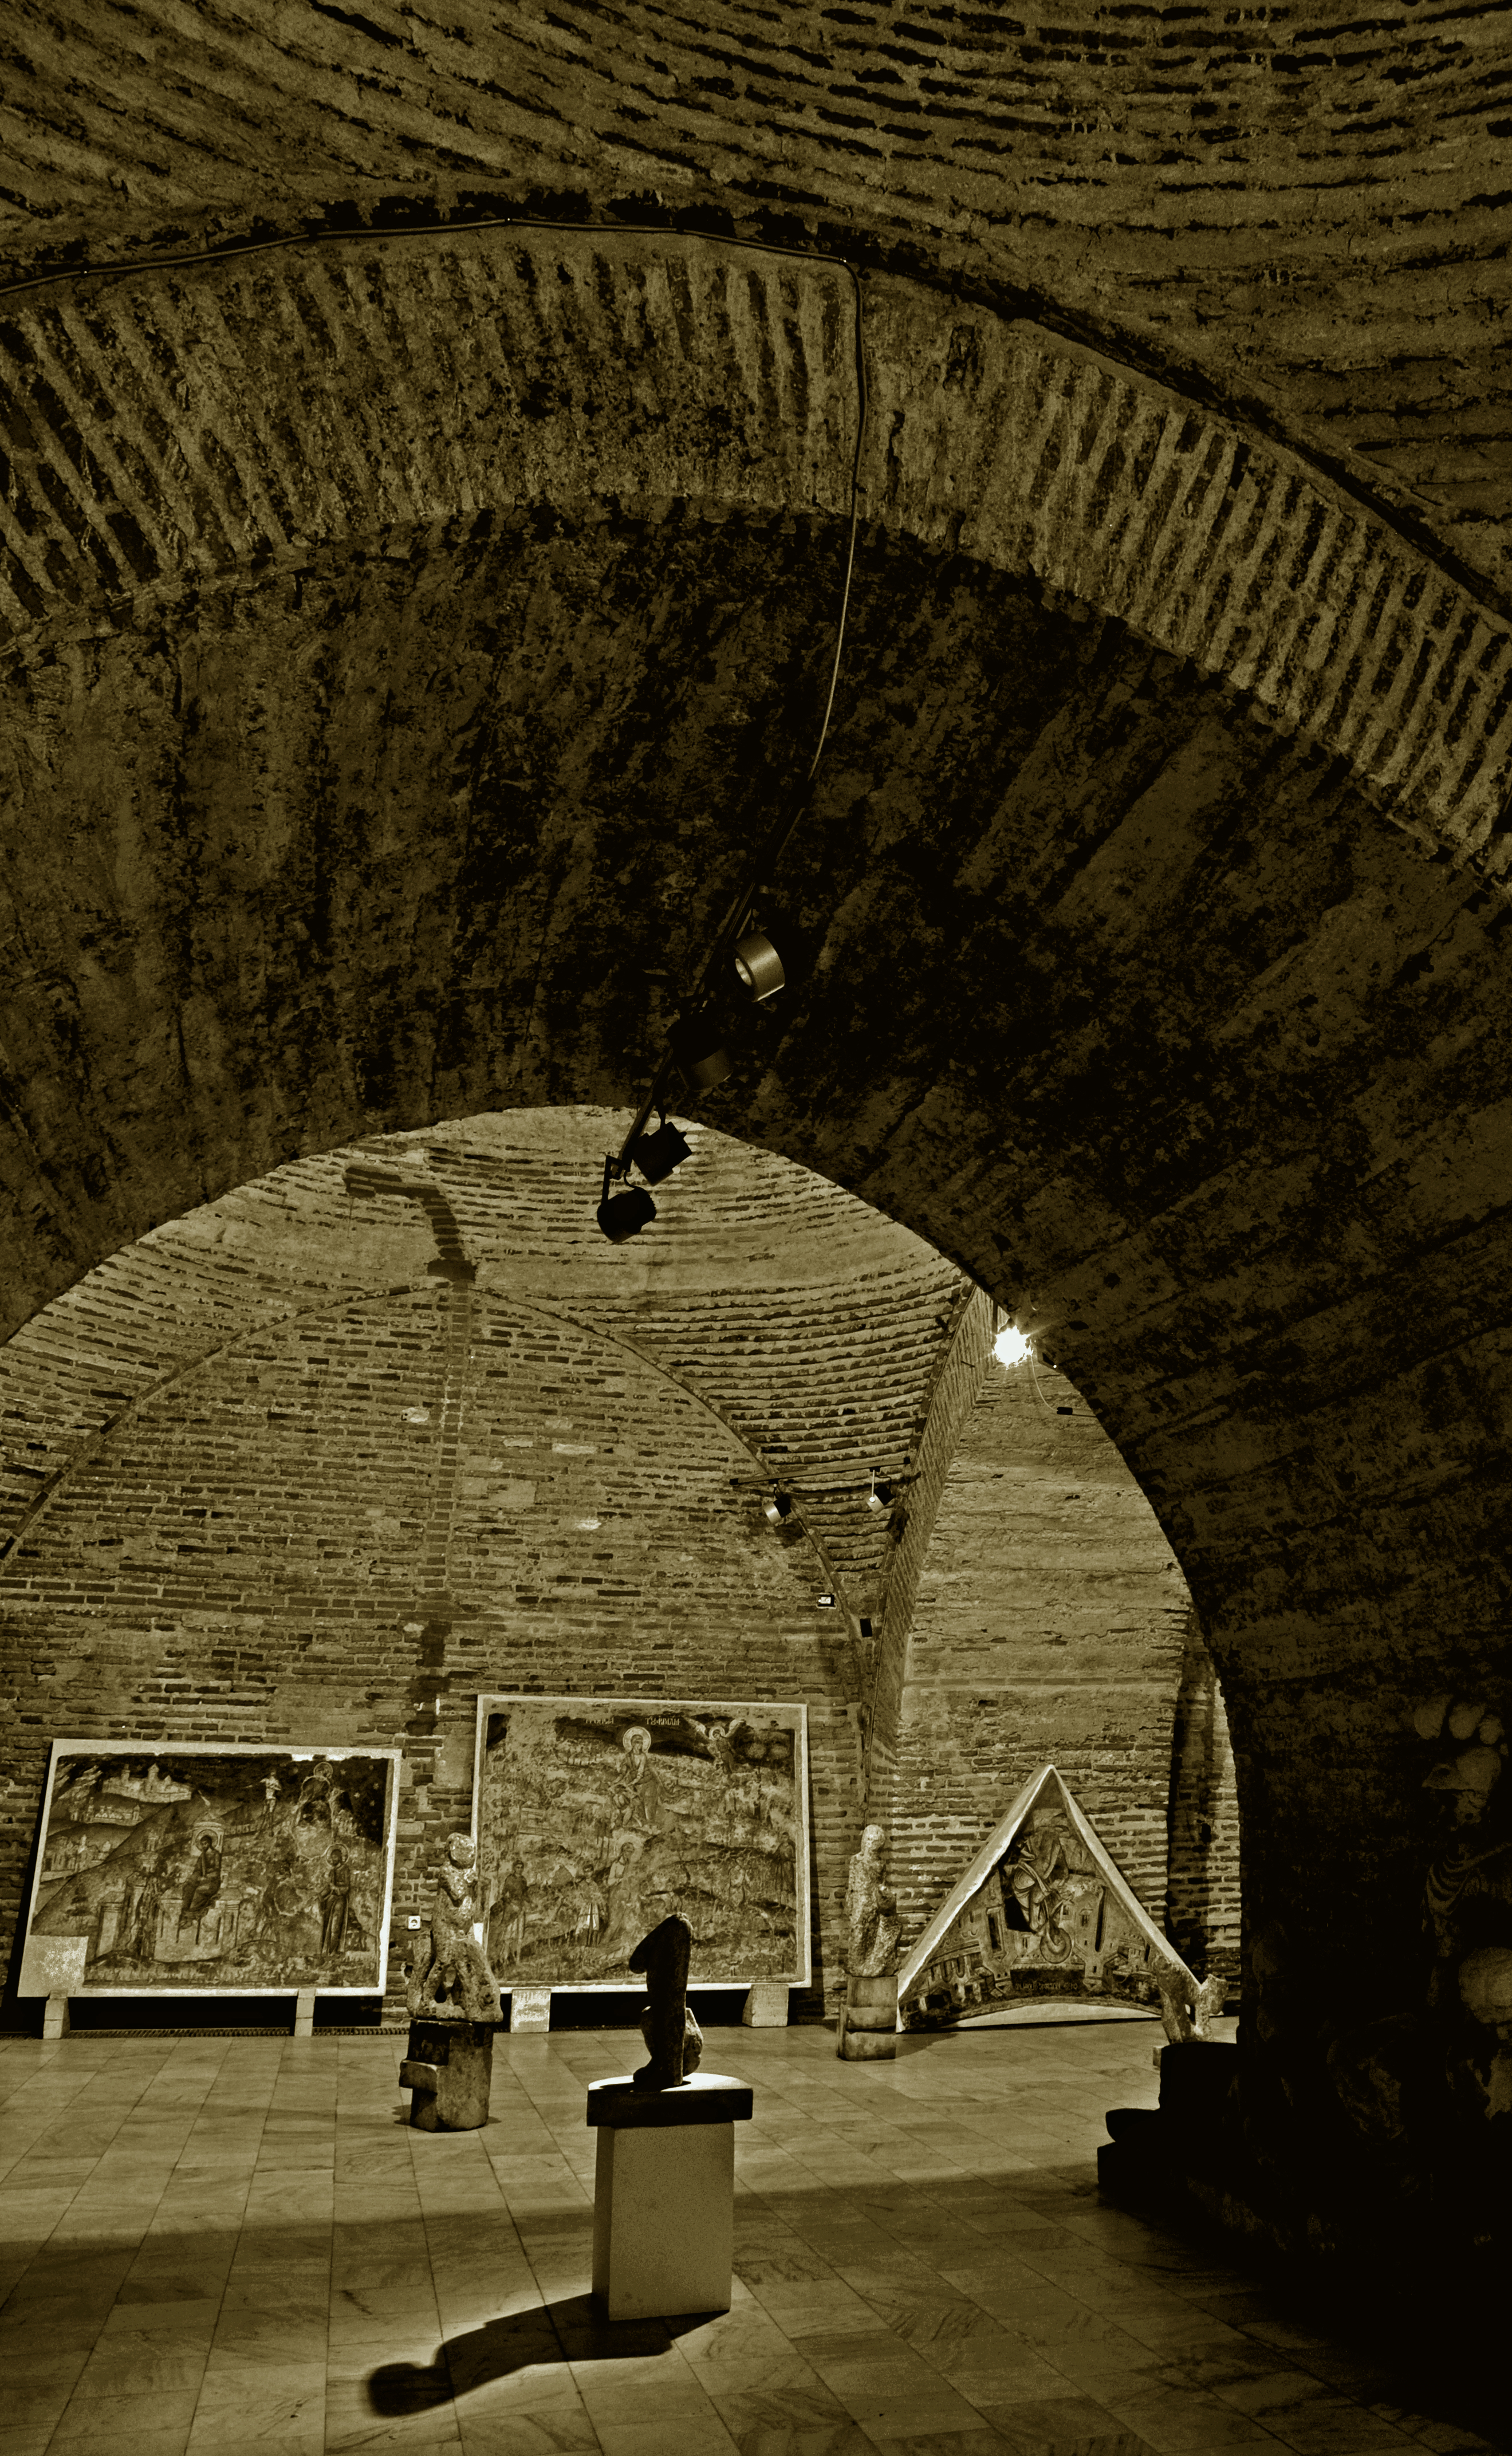
light, architecture, bridge, photography, interior, palace, tunnel, monument, photo, arch, museum, church, basement, photos, sculpture, art, de, expo, iconography, monastery, symmetry, fotografie, history, arc, fresco, icon, romania, icons, cellar, bucharest, biserica, arhitectura, wallachia, orthodoxy, lumina, romanian, patrimoniu, fresca, frescoes, manastirea, manastire, bucuresti, valahia, tararomaneasca, muzeu, muzeul, brancovenesc, palat, brincoveanustyle, mogosoaia, memento, subsol, vacaresti, pivnita, lmiifiima1529801, eik n, vacarestimonastery, br ncoveneasc, arhitecturabr ncoveneasc, vasilegorduz, ancient history